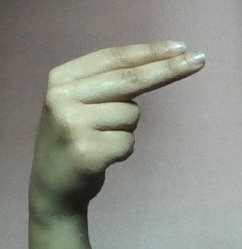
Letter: ain